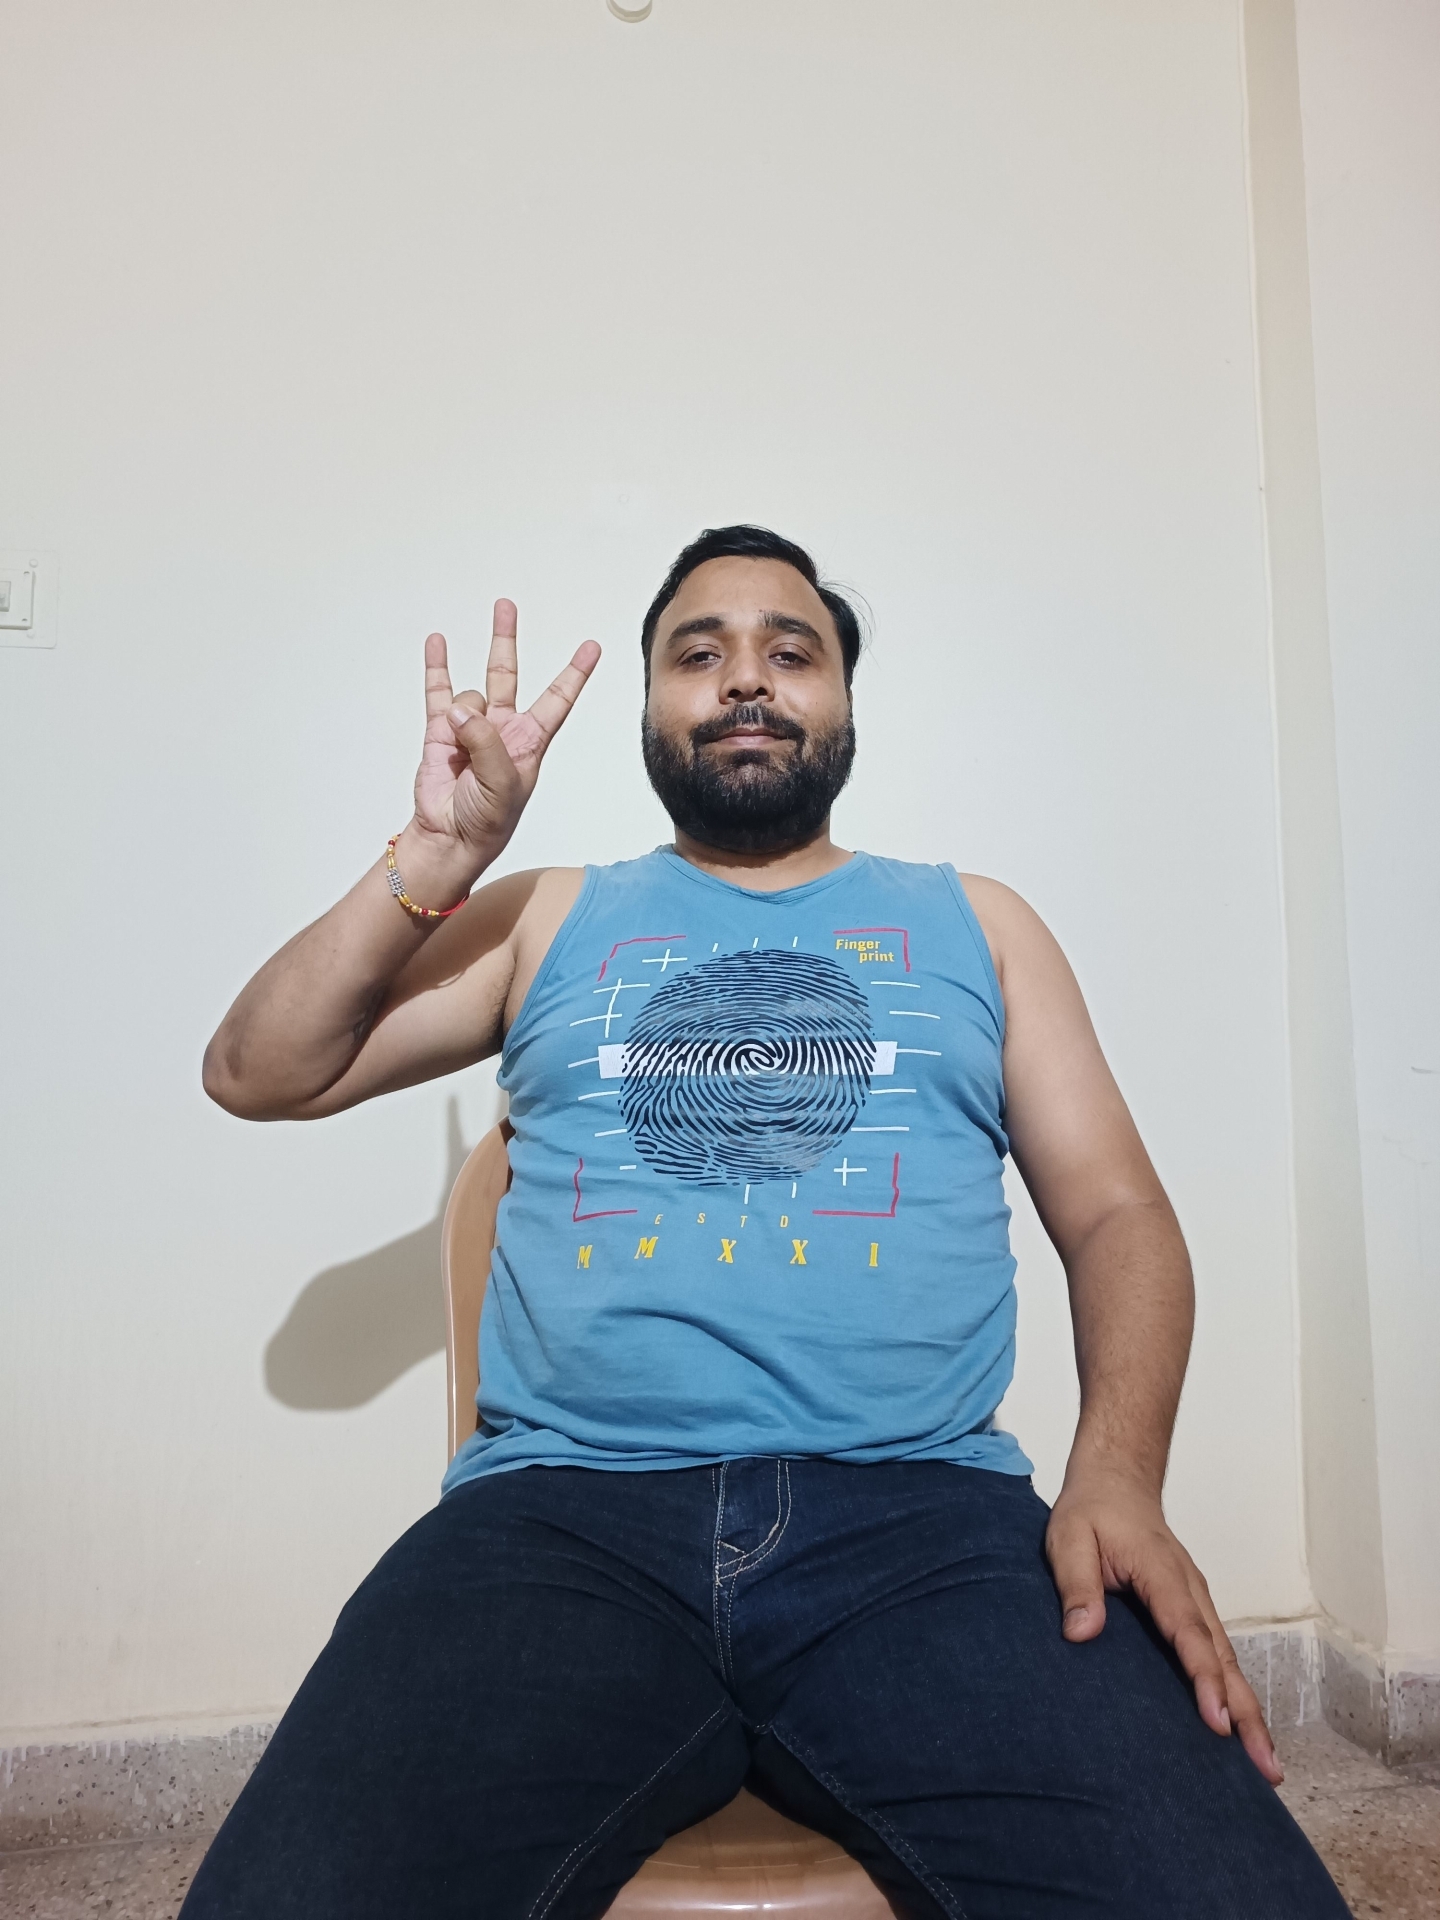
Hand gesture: three3